Burtis–Kimball House Hotel/Burtis Opera House

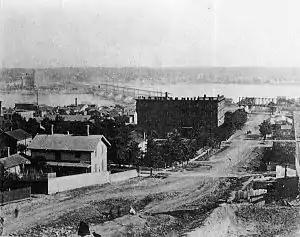
This view of Iowa Street (ca. 1872-95) looking south toward the Mississippi River shows the first Burtis House hotel after the building was sold to the Crescent Macaroni and Cracker Company. This building was destroyed by fire in 1915 and a new factory constructed on the same site. In the background and to the left is the 1872 Government Bridge, which was replaced in 1895.

The first phase of hotel construction in Davenport lasted from 1836, when the city was founded, until just before the Civil War. Most of these hotels were small and were located near the Mississippi River to take advantage of the passengers disembarking from the riverboats. The second phase marked the arrival of the railroad when the first bridge to cross the Mississippi was opened between Rock Island, Illinois and Davenport in 1856. Two years later J.J. Burtis, who had operated the LeClaire House in Davenport, opened his own hotel. It had an entrance on the mainline of the Chicago, Rock Island and Pacific Railroad. The hotel rose to prominence in 1861 when Iowa Governor Samuel Kirkwood made the hotel his Civil War headquarters as the telegraph lines did not extend any further west.